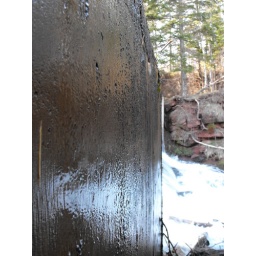
This is up against the wall looking toward the Dam, water trickles over this wall slowly, really pretty in my opinion